Handley Page H.P.42

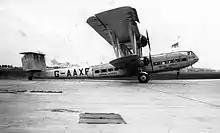
H.P.42 G-AAXF "Helena" at Paris–Le Bourget Airport, May 1932

The first flight of the prototype, "Hannibal", was on 14 November 1930. The aircraft was named after Hannibal, the Carthaginian military commander.